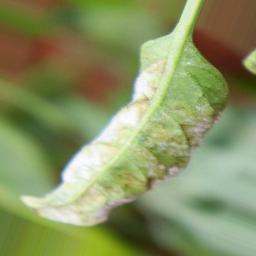
Label: powdery mildew